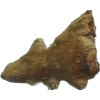
Label: ginger